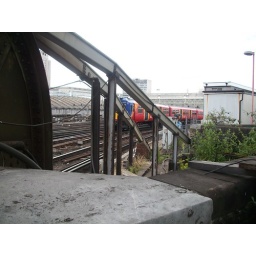
had to climb out of a bathroom window in the hostel to reach this spot